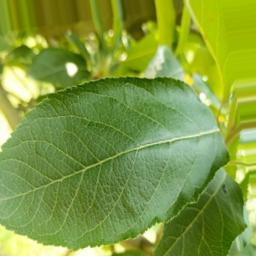
Label: Healthy